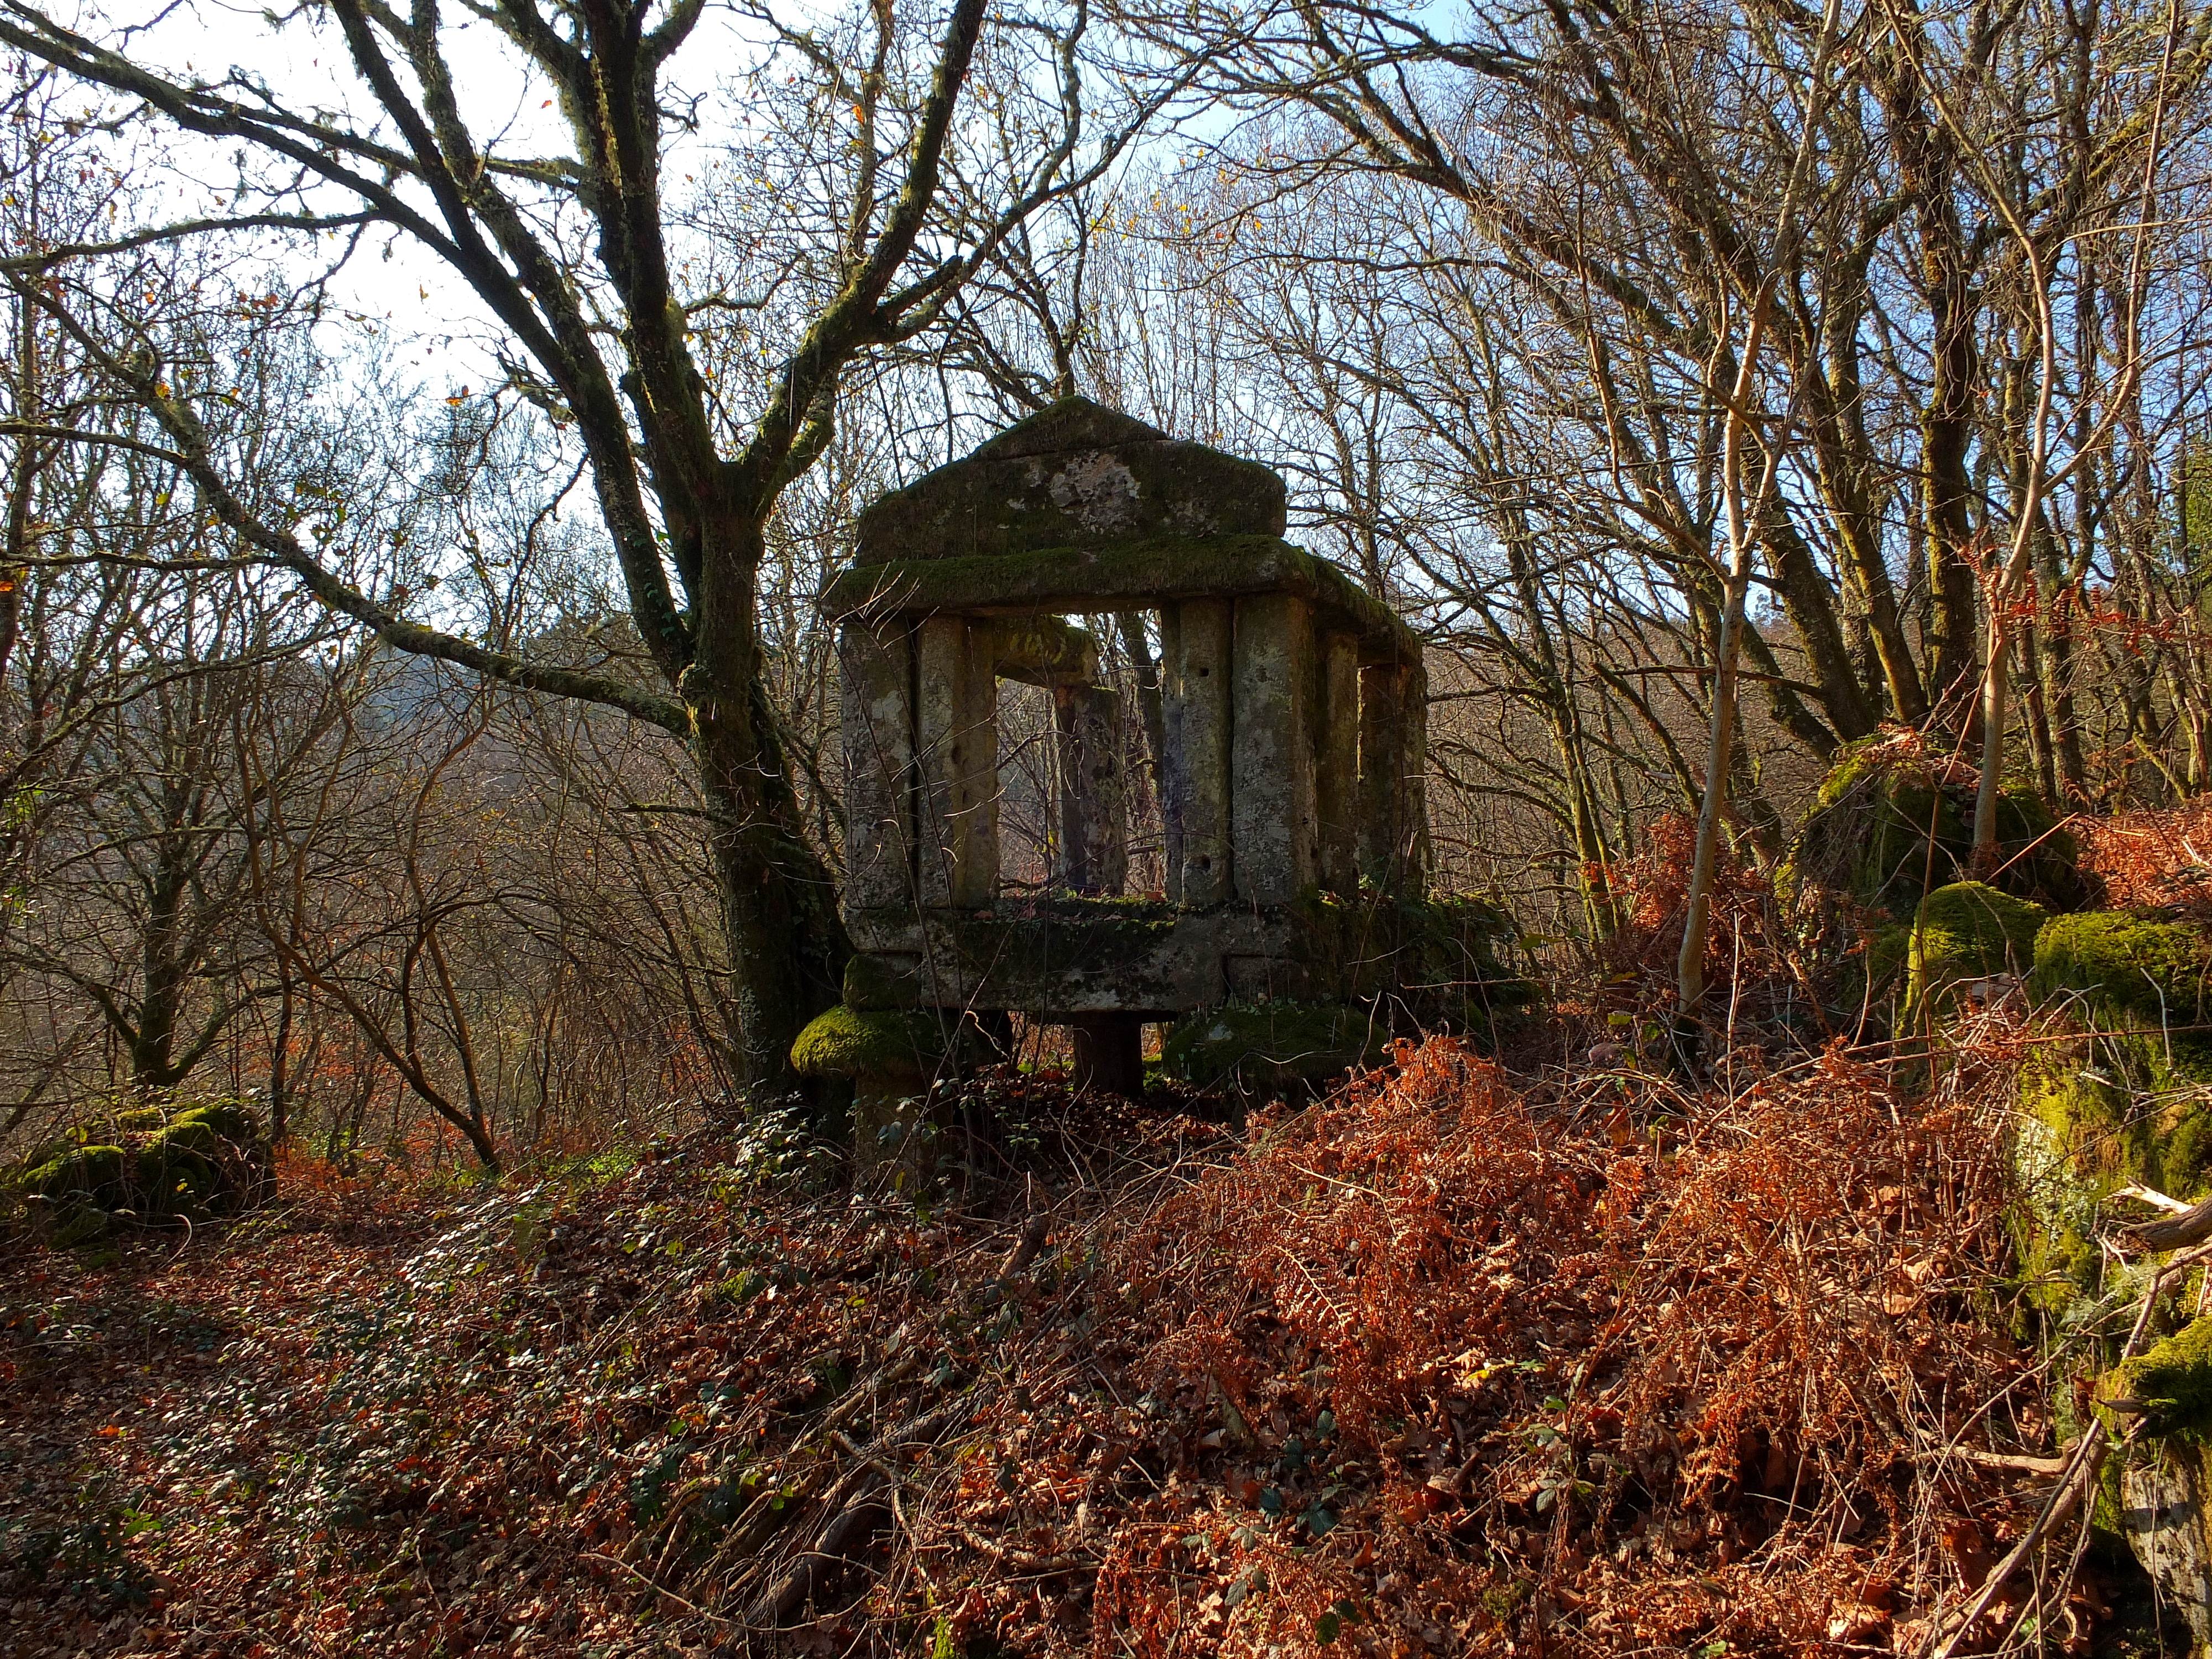
tree, forest, plant, leaf, flower, autumn, season, spain, galicia, pontevedra, woodland, habitat, espana, ggl1, gaby1, fujifilmxs1, canastros, horreos, rural area, natural environment